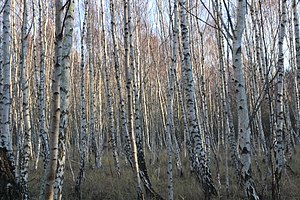
Vestamager (inddæmning) / Pinseskoven
Birketræer i Pinseskoven.
Birketræer i Pinseskoven.
Vestamager eller Kalvebod Fælled er et inddæmmet og fredet område på det vestlige Amager. Arealet er ca. 2000 hektar.